Ukrainian Defense Industry

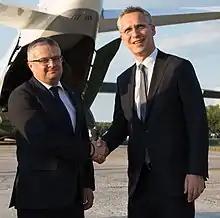
Meeting of NATO Secretary General Jens Stoltenberg with the head of Ukroboronprom Roman Romanov, July 2017

Ukroboronprom also cooperates with NATO. Priority of cooperation is the development of a roadmap for Ukrainian defense industry transition to NATO standards, and deep partnership with EU member countries. In 2016, for the first time in the history of Ukraine, the Day of the Ukrainian defence industry was held in NATO Headquarters at Brussels, Belgium, and the headquarters of NATO Support and Procurement Agency at Kappelen, Luxembourg. Ukroboronprom presented its products there including a number of new projects.